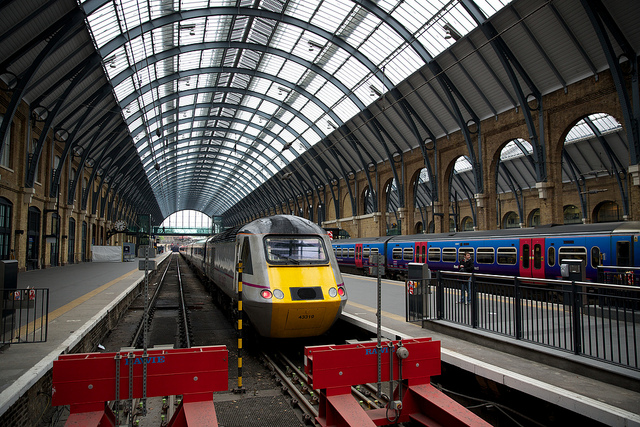
An elegant indoor train station containing several trains.

A sleek train sits at an indoor subway station.

One lonely person on the platform waiting for train to open for boarding

A grey-and-yellow train waits idle on its tracks with empty platforms on either side.

A train sitting inside of a train station.